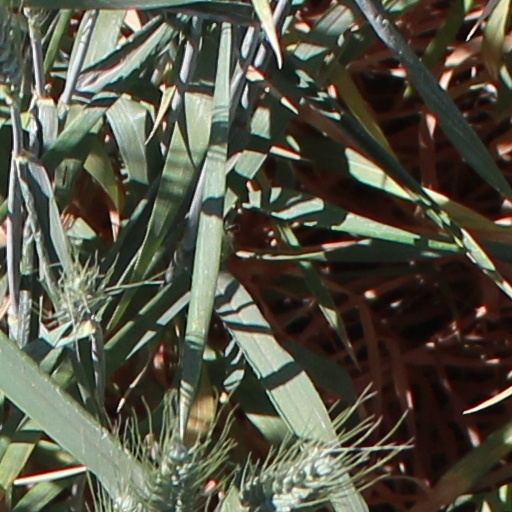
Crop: wheat